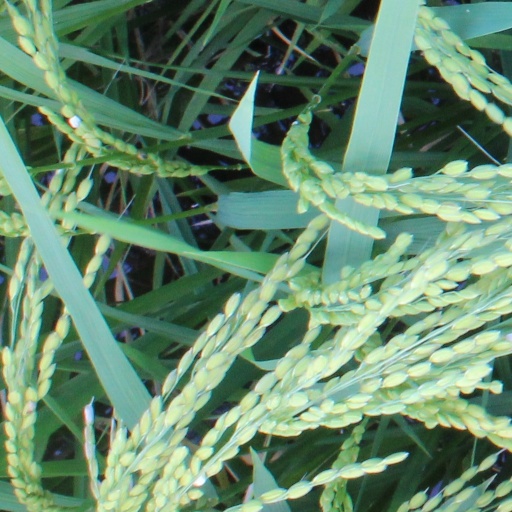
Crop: rice